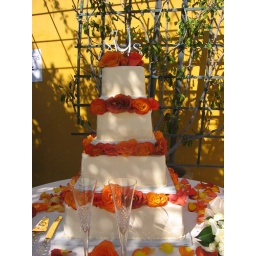
top and tiers filled in with shades of orange and yellow roses